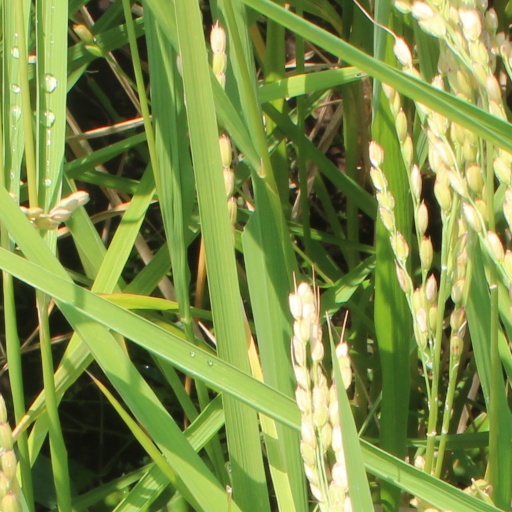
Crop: rice